Which point is corresponding to the reference point?
Reference image:
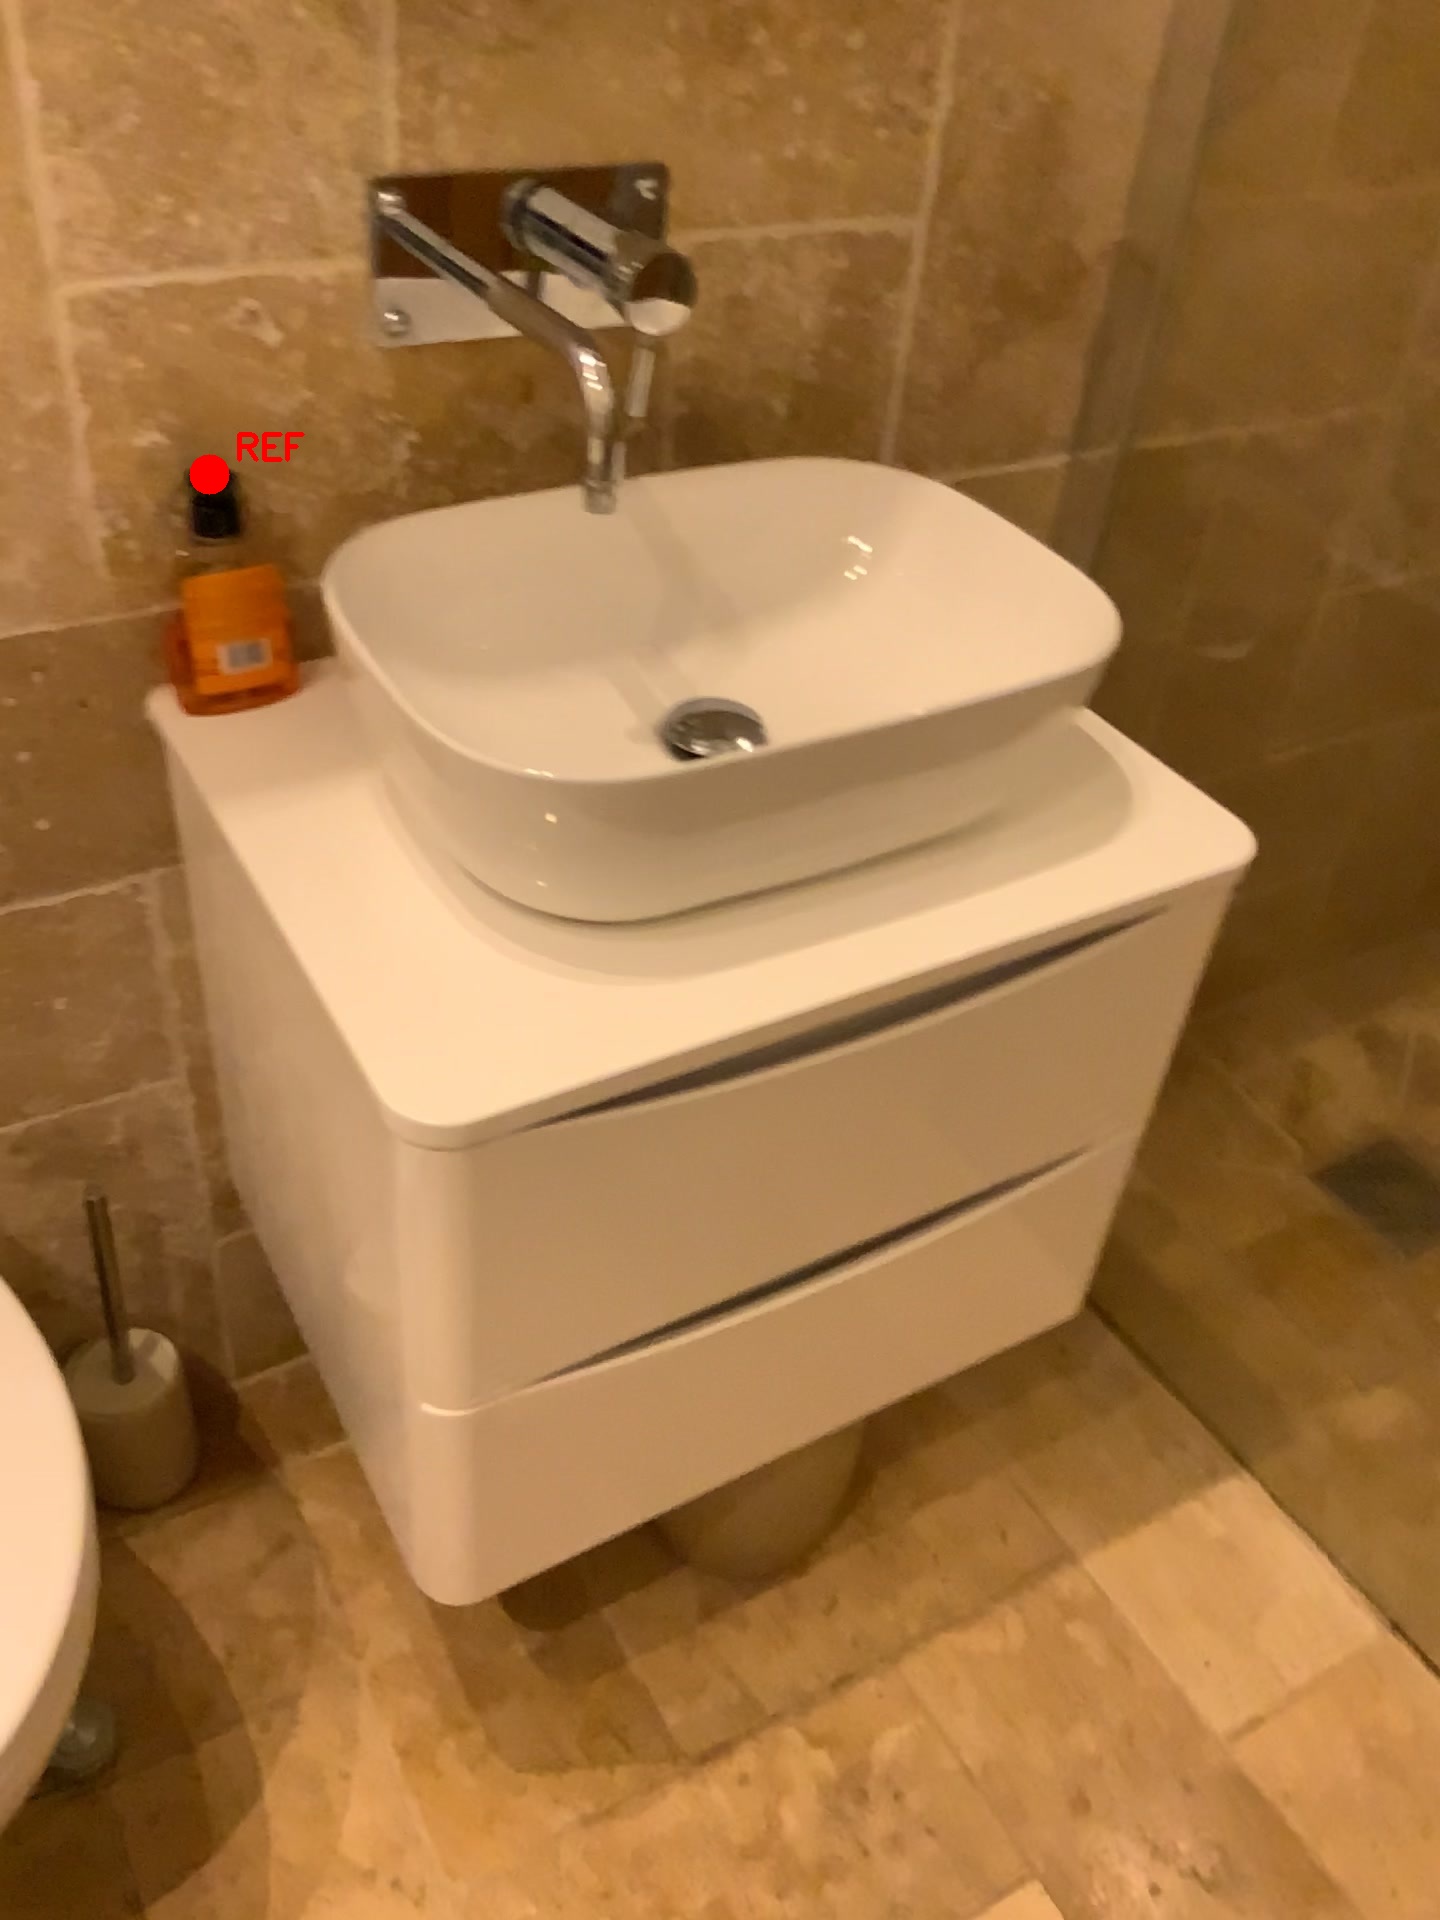
Option image:
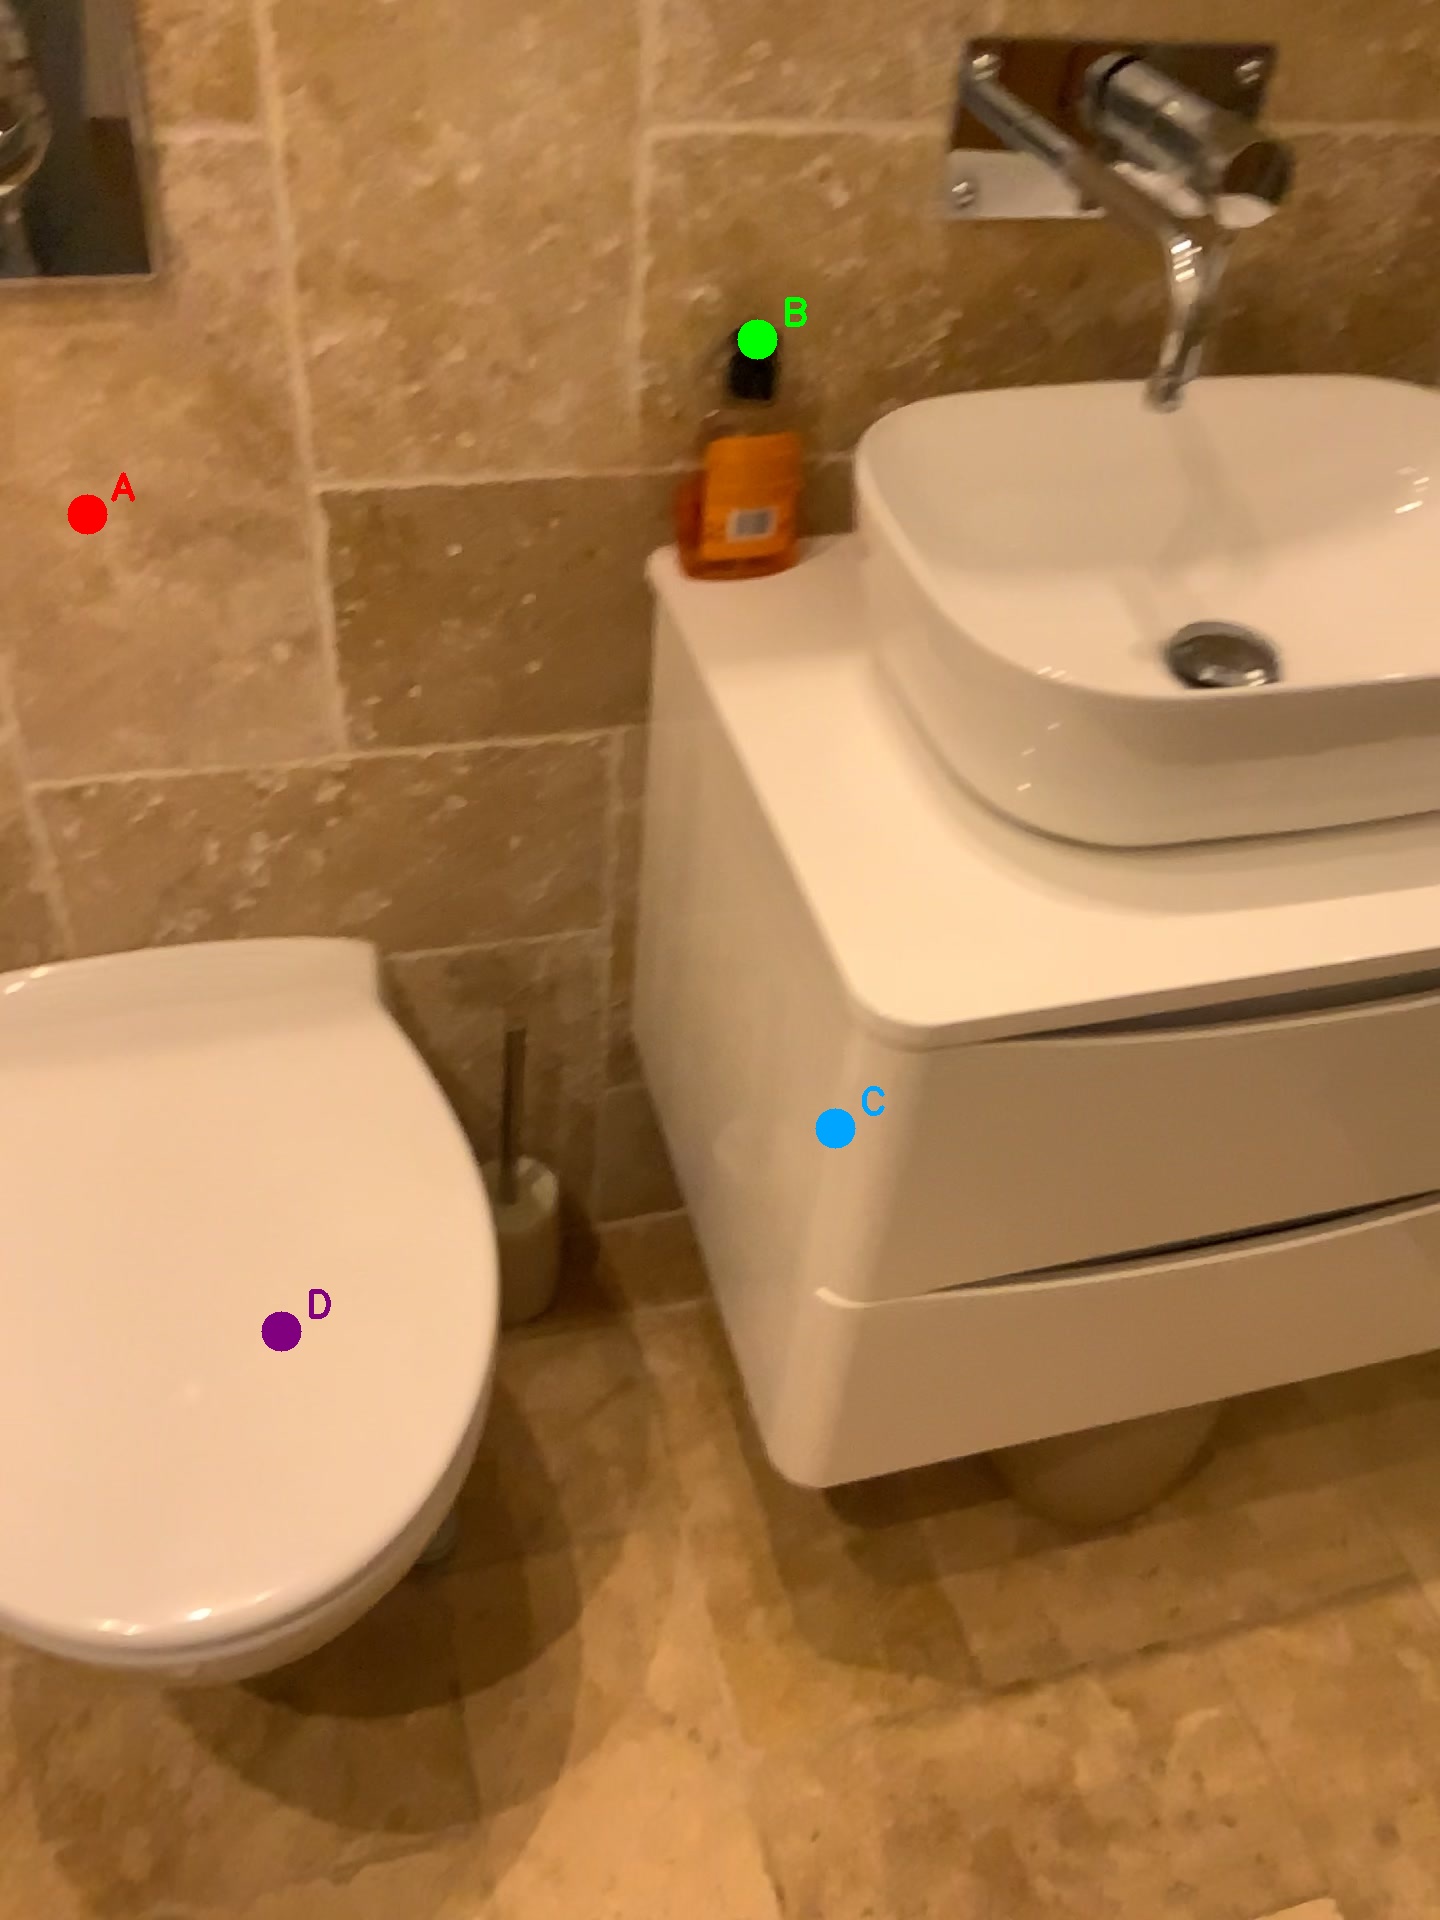
Choices:
Point A
Point B
Point C
Point D
Answer: (B)